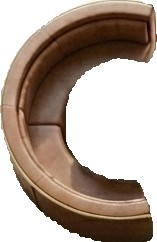
Surface category: sofa